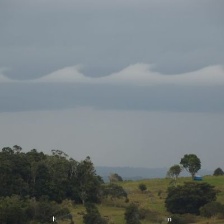
Cloud type: Nimbostratus